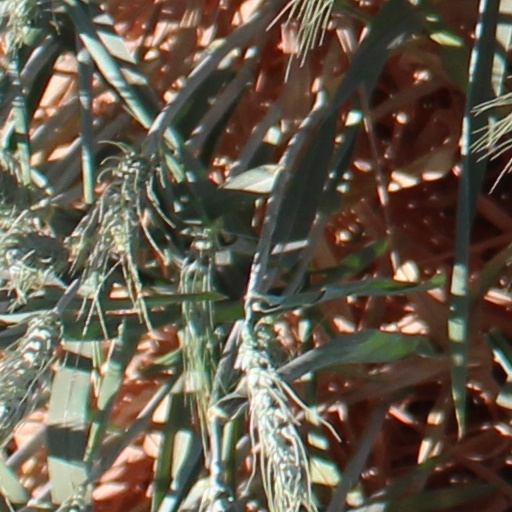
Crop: wheat